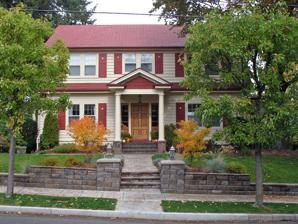
Building: Lester and Hazel Murphy House
Country: United States of America
Year built: 1925
Historic house in Oregon, United States United States historic place Lester and Hazel Murphy House U.S. National Register of Historic Places The Murphy House in 2009 Show map of Oregon Show map of the United States Location 1006 Sherman Avenue Hood River, Oregon Coordinates 45°42′26″N 121°31′18″W / 45.707319°N 121.521761°W / 45.707319; -121.521761 Area 0.34 acres (0.14 ha) Built 1925 ( 1925 ) Architectural style Dutch Colonial Revival NRHP reference No. 90001600 Added to NRHP October 25, 1990 The Lester and Hazel Murphy House is a historic house located in Hood River , Oregon , United States . Description and history The 1 + 1 ⁄ 2 -story house displays many of the distinctive characteristics of the Dutch Colonial Revival style , with its rectilinear form, bilateral symmetry, gambrel roof with eave returns, paired quarter-circle windows on the gable ends and continuous front and rear shed dormers. It was listed on the National Register of Historic Places on October 25, 1990. See also National Register of Historic Places portal Oregon portal National Register of Historic Places listings in Hood River County, Oregon References